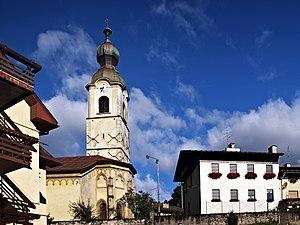
Pontebba, Frioul-Vénétie julienne (Italie) - Église San Giovanni Battista vue depuis la Via Mazzini
Pontebba est une commune d'environ 1400 habitants, de la province d'Udine, dans la région autonome du Frioul-Vénétie Julienne en Italie.